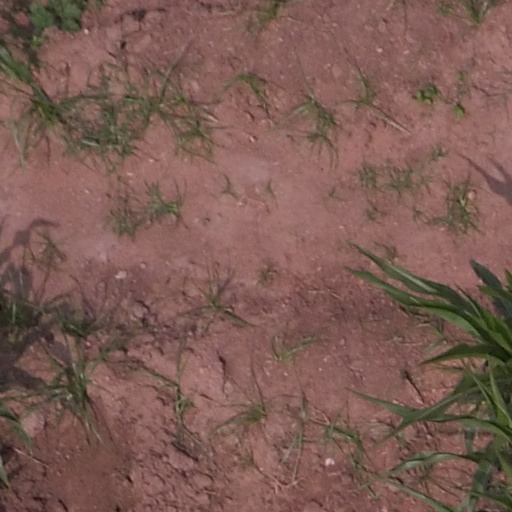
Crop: maize; corn